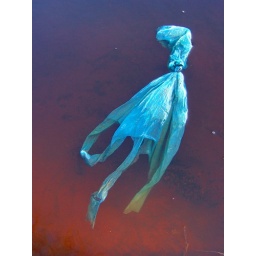
Actually a plastic bag floating in the lake.